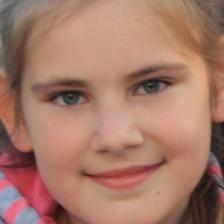
Label: faces